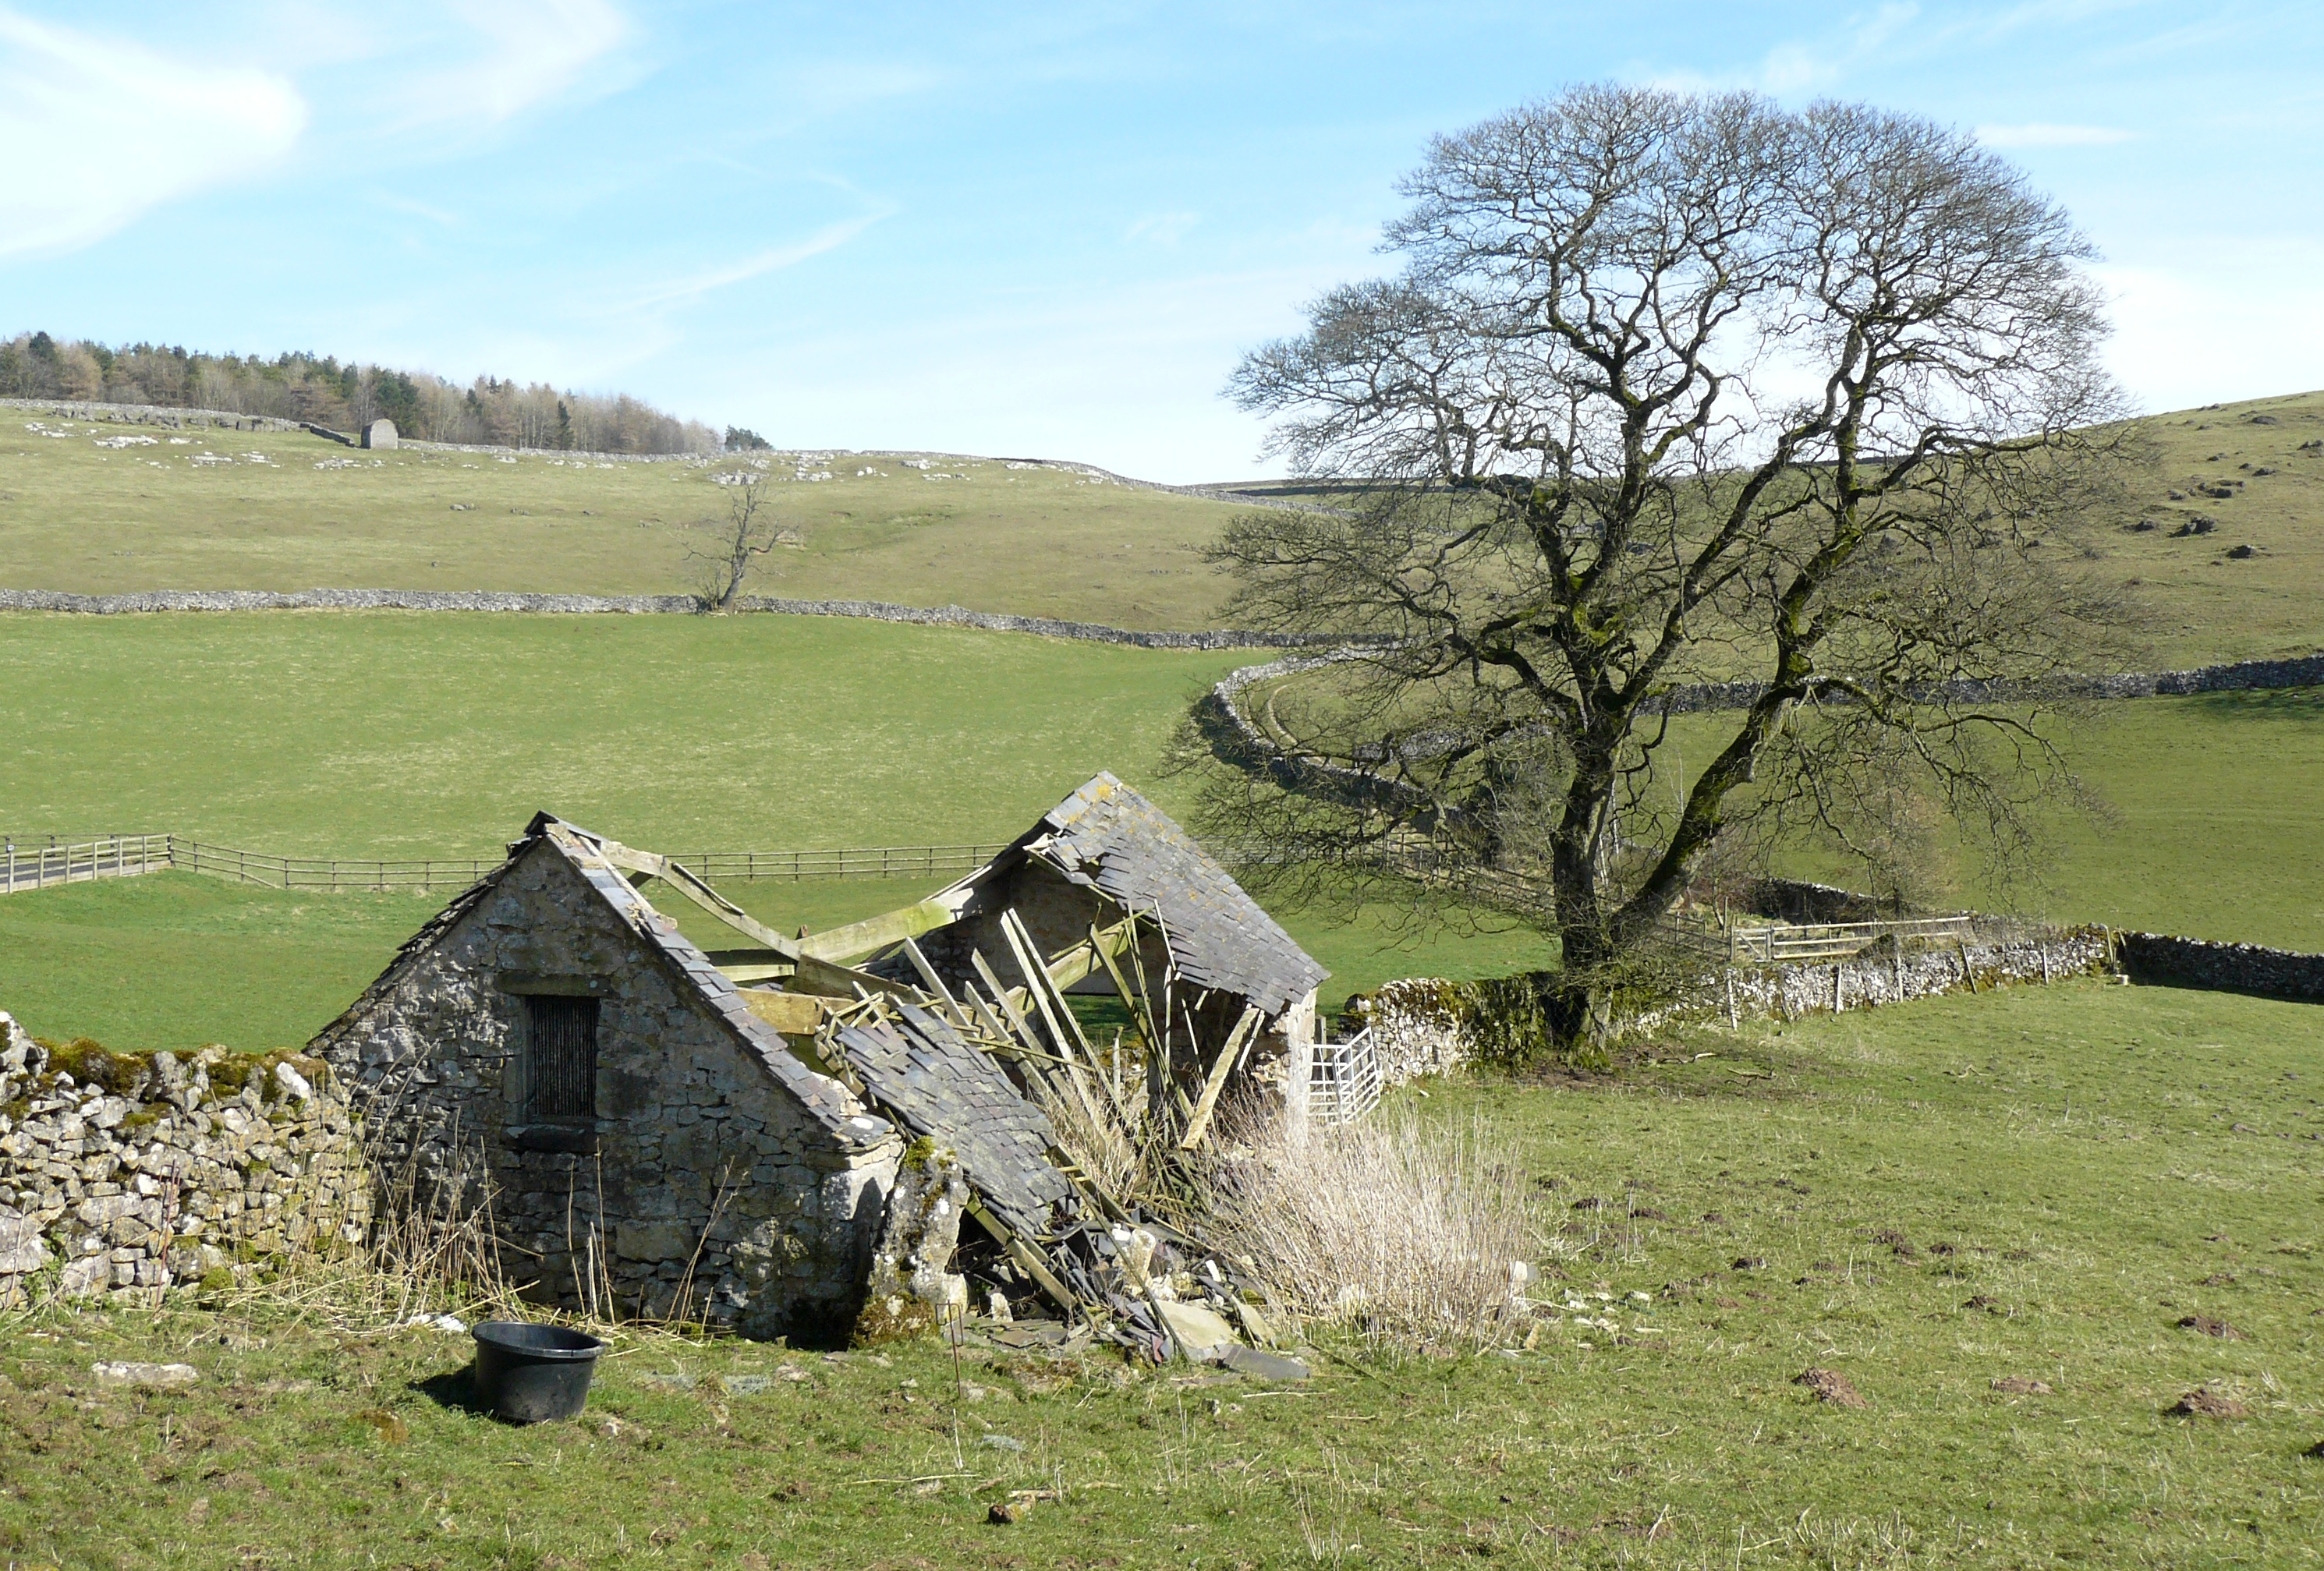
tree, grassland, pasture, natural landscape, fell, rural area, hill, grass, farm, barn, meadow, croft, highland, house, grass family, spring, farmhouse, cottage, landscape, hut, plain, plant, mountain, land lot, field, shack, building, prairie